Battling Siki

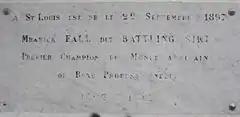
Commemorative plaque in Saint-Louis

On 15 December 1925, he was stopped by a policeman who saw him staggering drunk on 42nd Street, not far from his apartment in New York City. Siki stated that he was on his way home, and walked off. Later he was found lying face down, shot twice in the back at close range, dead at the age of 28.